Same-sex marriage in Argentina

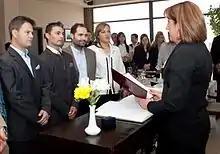
Marriage of singer Carlos Morell and his husband Claudio Adrián Jofré, September 17, 2011

By July 2012, about 5,800 same-sex marriages had occurred in Argentina according to the , distributed by jurisdiction as follows: Buenos Aires (1,455), the Autonomous City of Buenos Aires (1,405), Santa Fe (664), Córdoba (632), Mendoza (389), Tucumán (199), Salta (178), Entre Ríos (128), Neuquén (101), San Juan (70), Misiones (64), Río Negro (64), La Pampa (58), Jujuy (56), Chaco (51), Catamarca (49), Chubut (47), Formosa (44), Santiago del Estero (42), San Luis (37), Santa Cruz (35), Corrientes (31), La Rioja (31), and Tierra del Fuego (14). By July 2014, 9,362 same-sex marriages had been performed in Argentina.